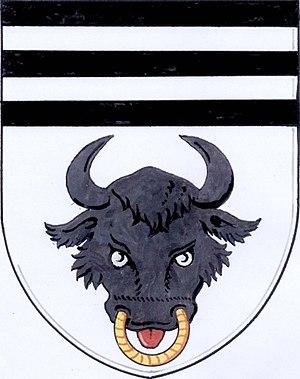
Velké Tresné est une commune du district de Žďár nad Sázavou, dans la région de Vysočina, en République tchèque. Sa population s'élevait à 111 habitants en 2019.